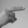
ASL letter: H